Question: Where is the bear's body?
Tambaya: Ina jikin beyar yake?
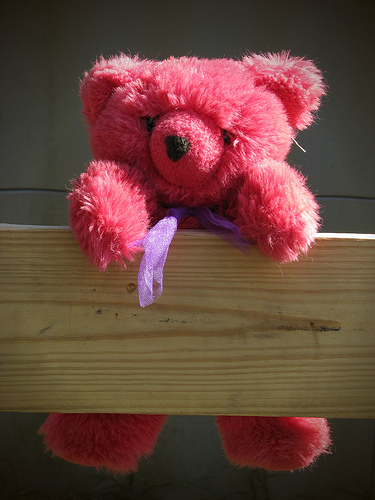
Answer: Behind the board.
Amsa: A bayan katako.